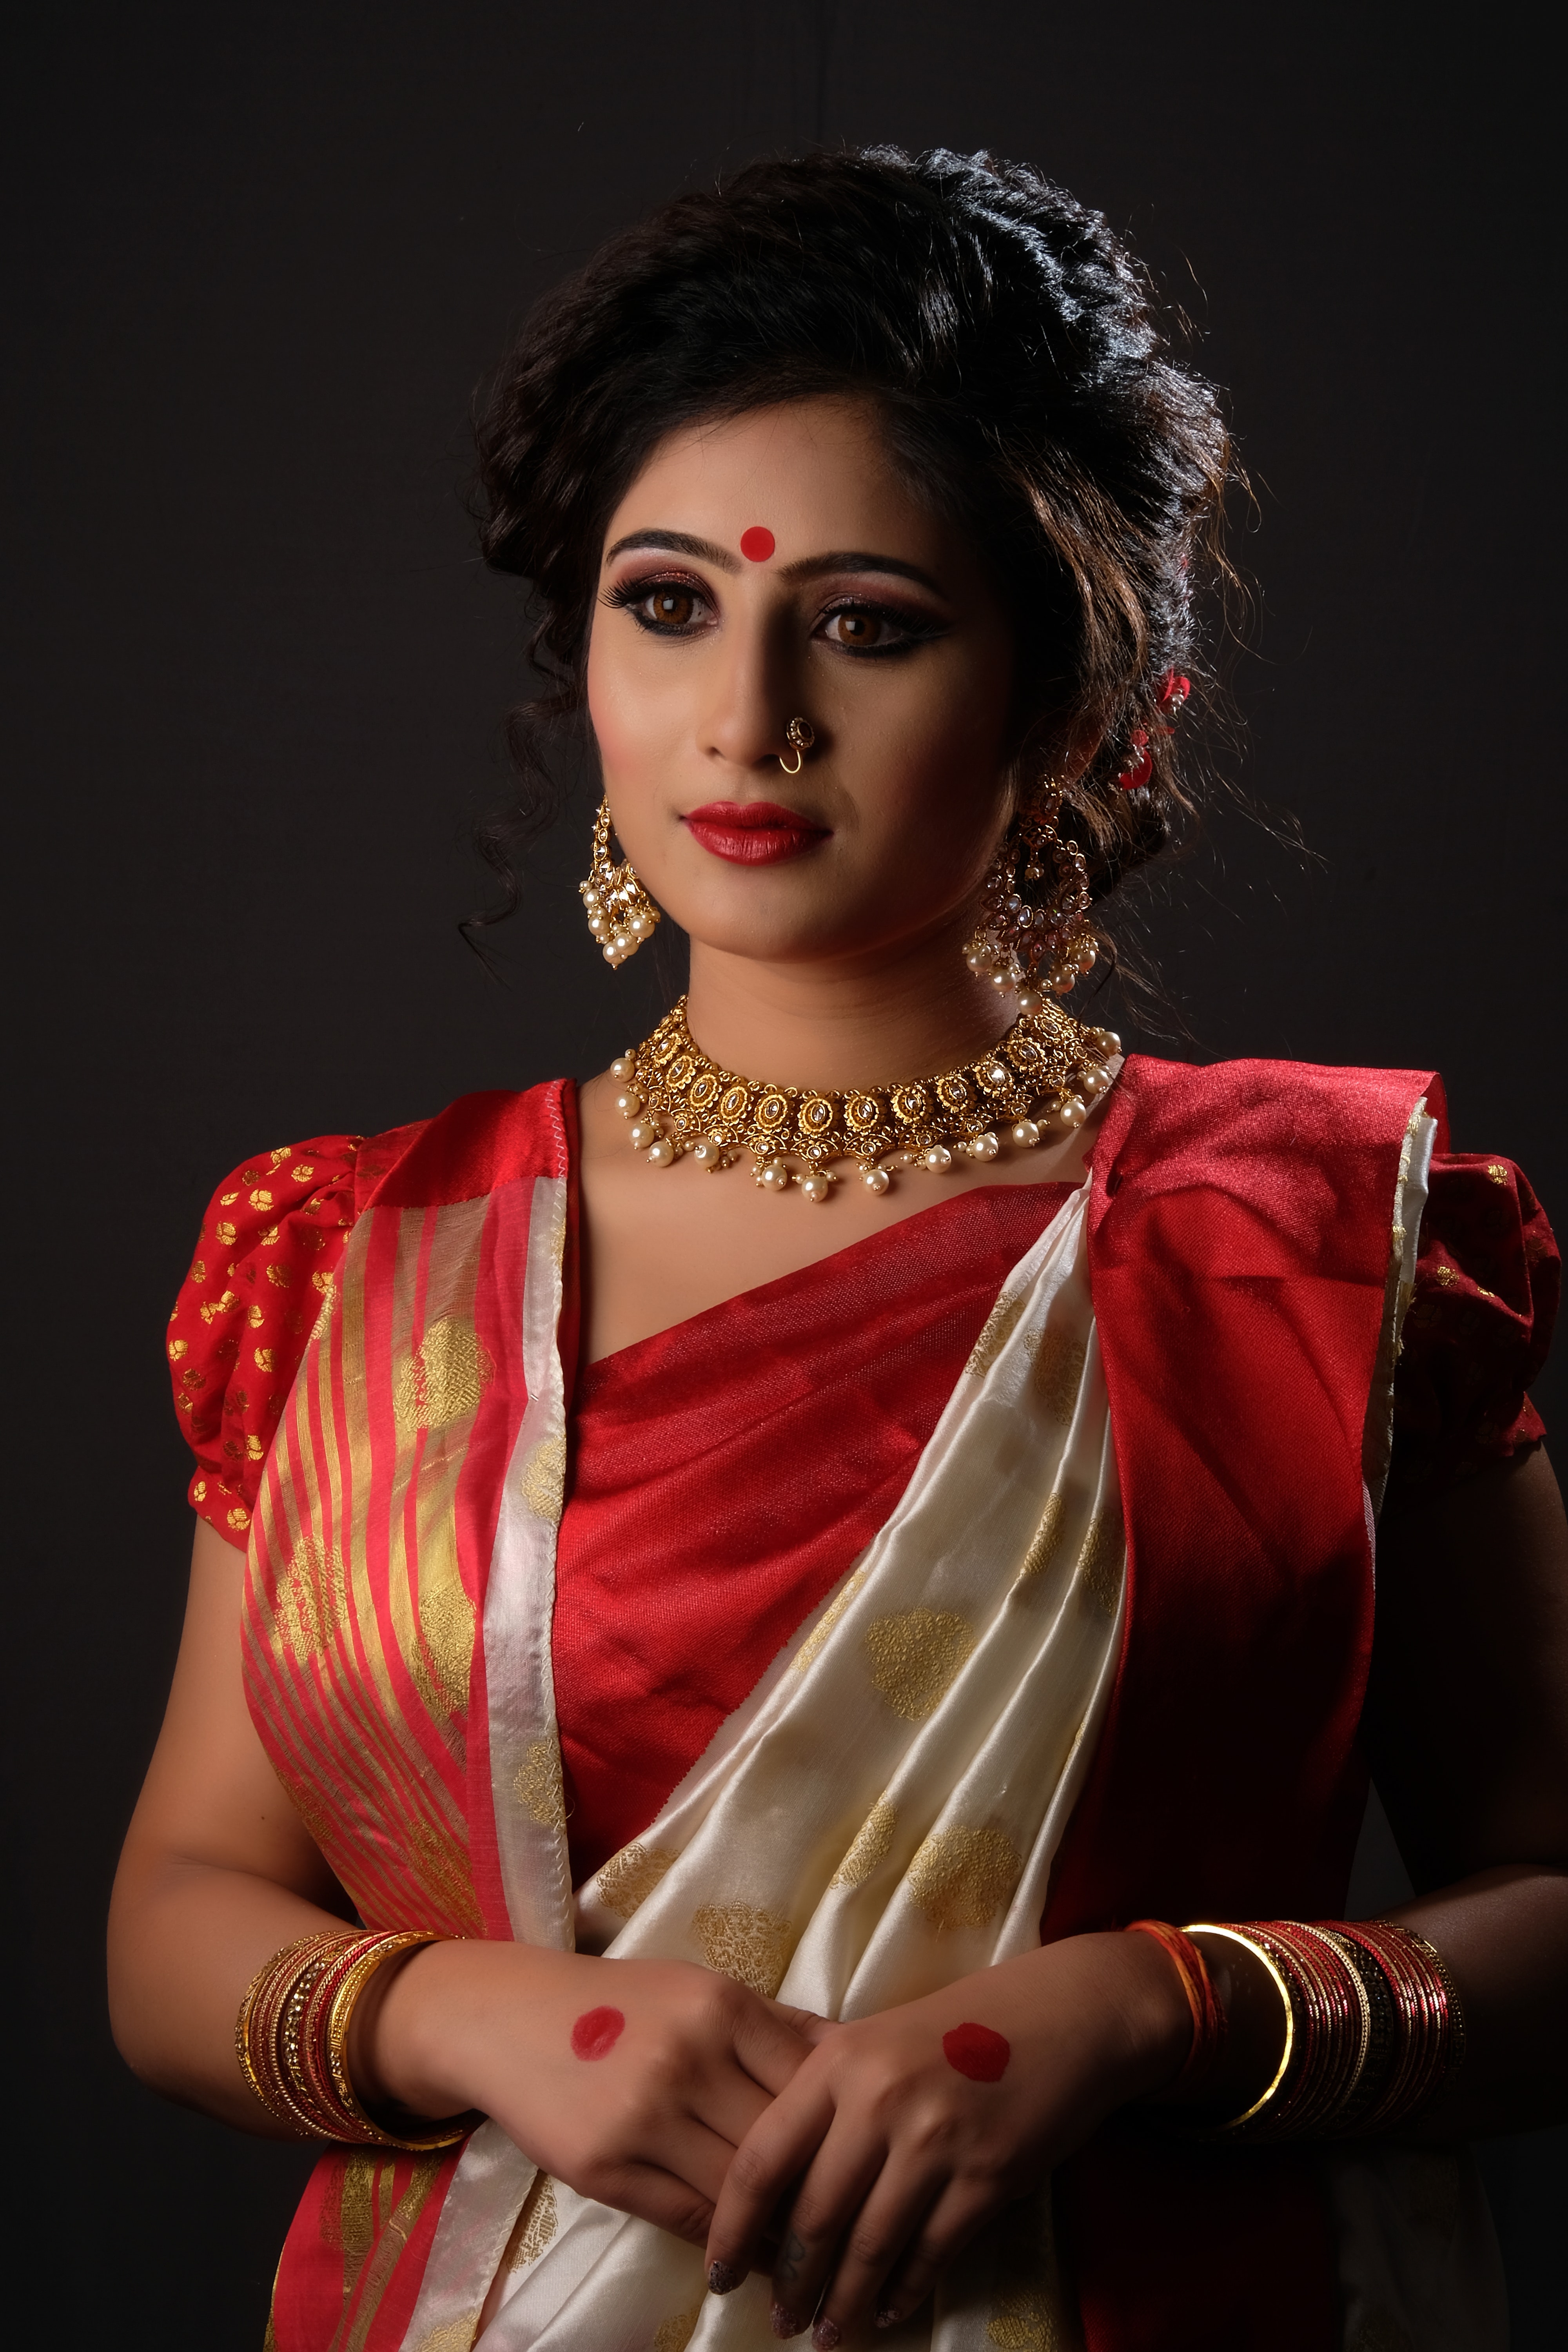
beauty, sari, photo shoot, maroon, jewellery, photography, textile, formal wear, abdomen, fashion accessory, model, black hair, trunk, fashion design, peach, fawn, art